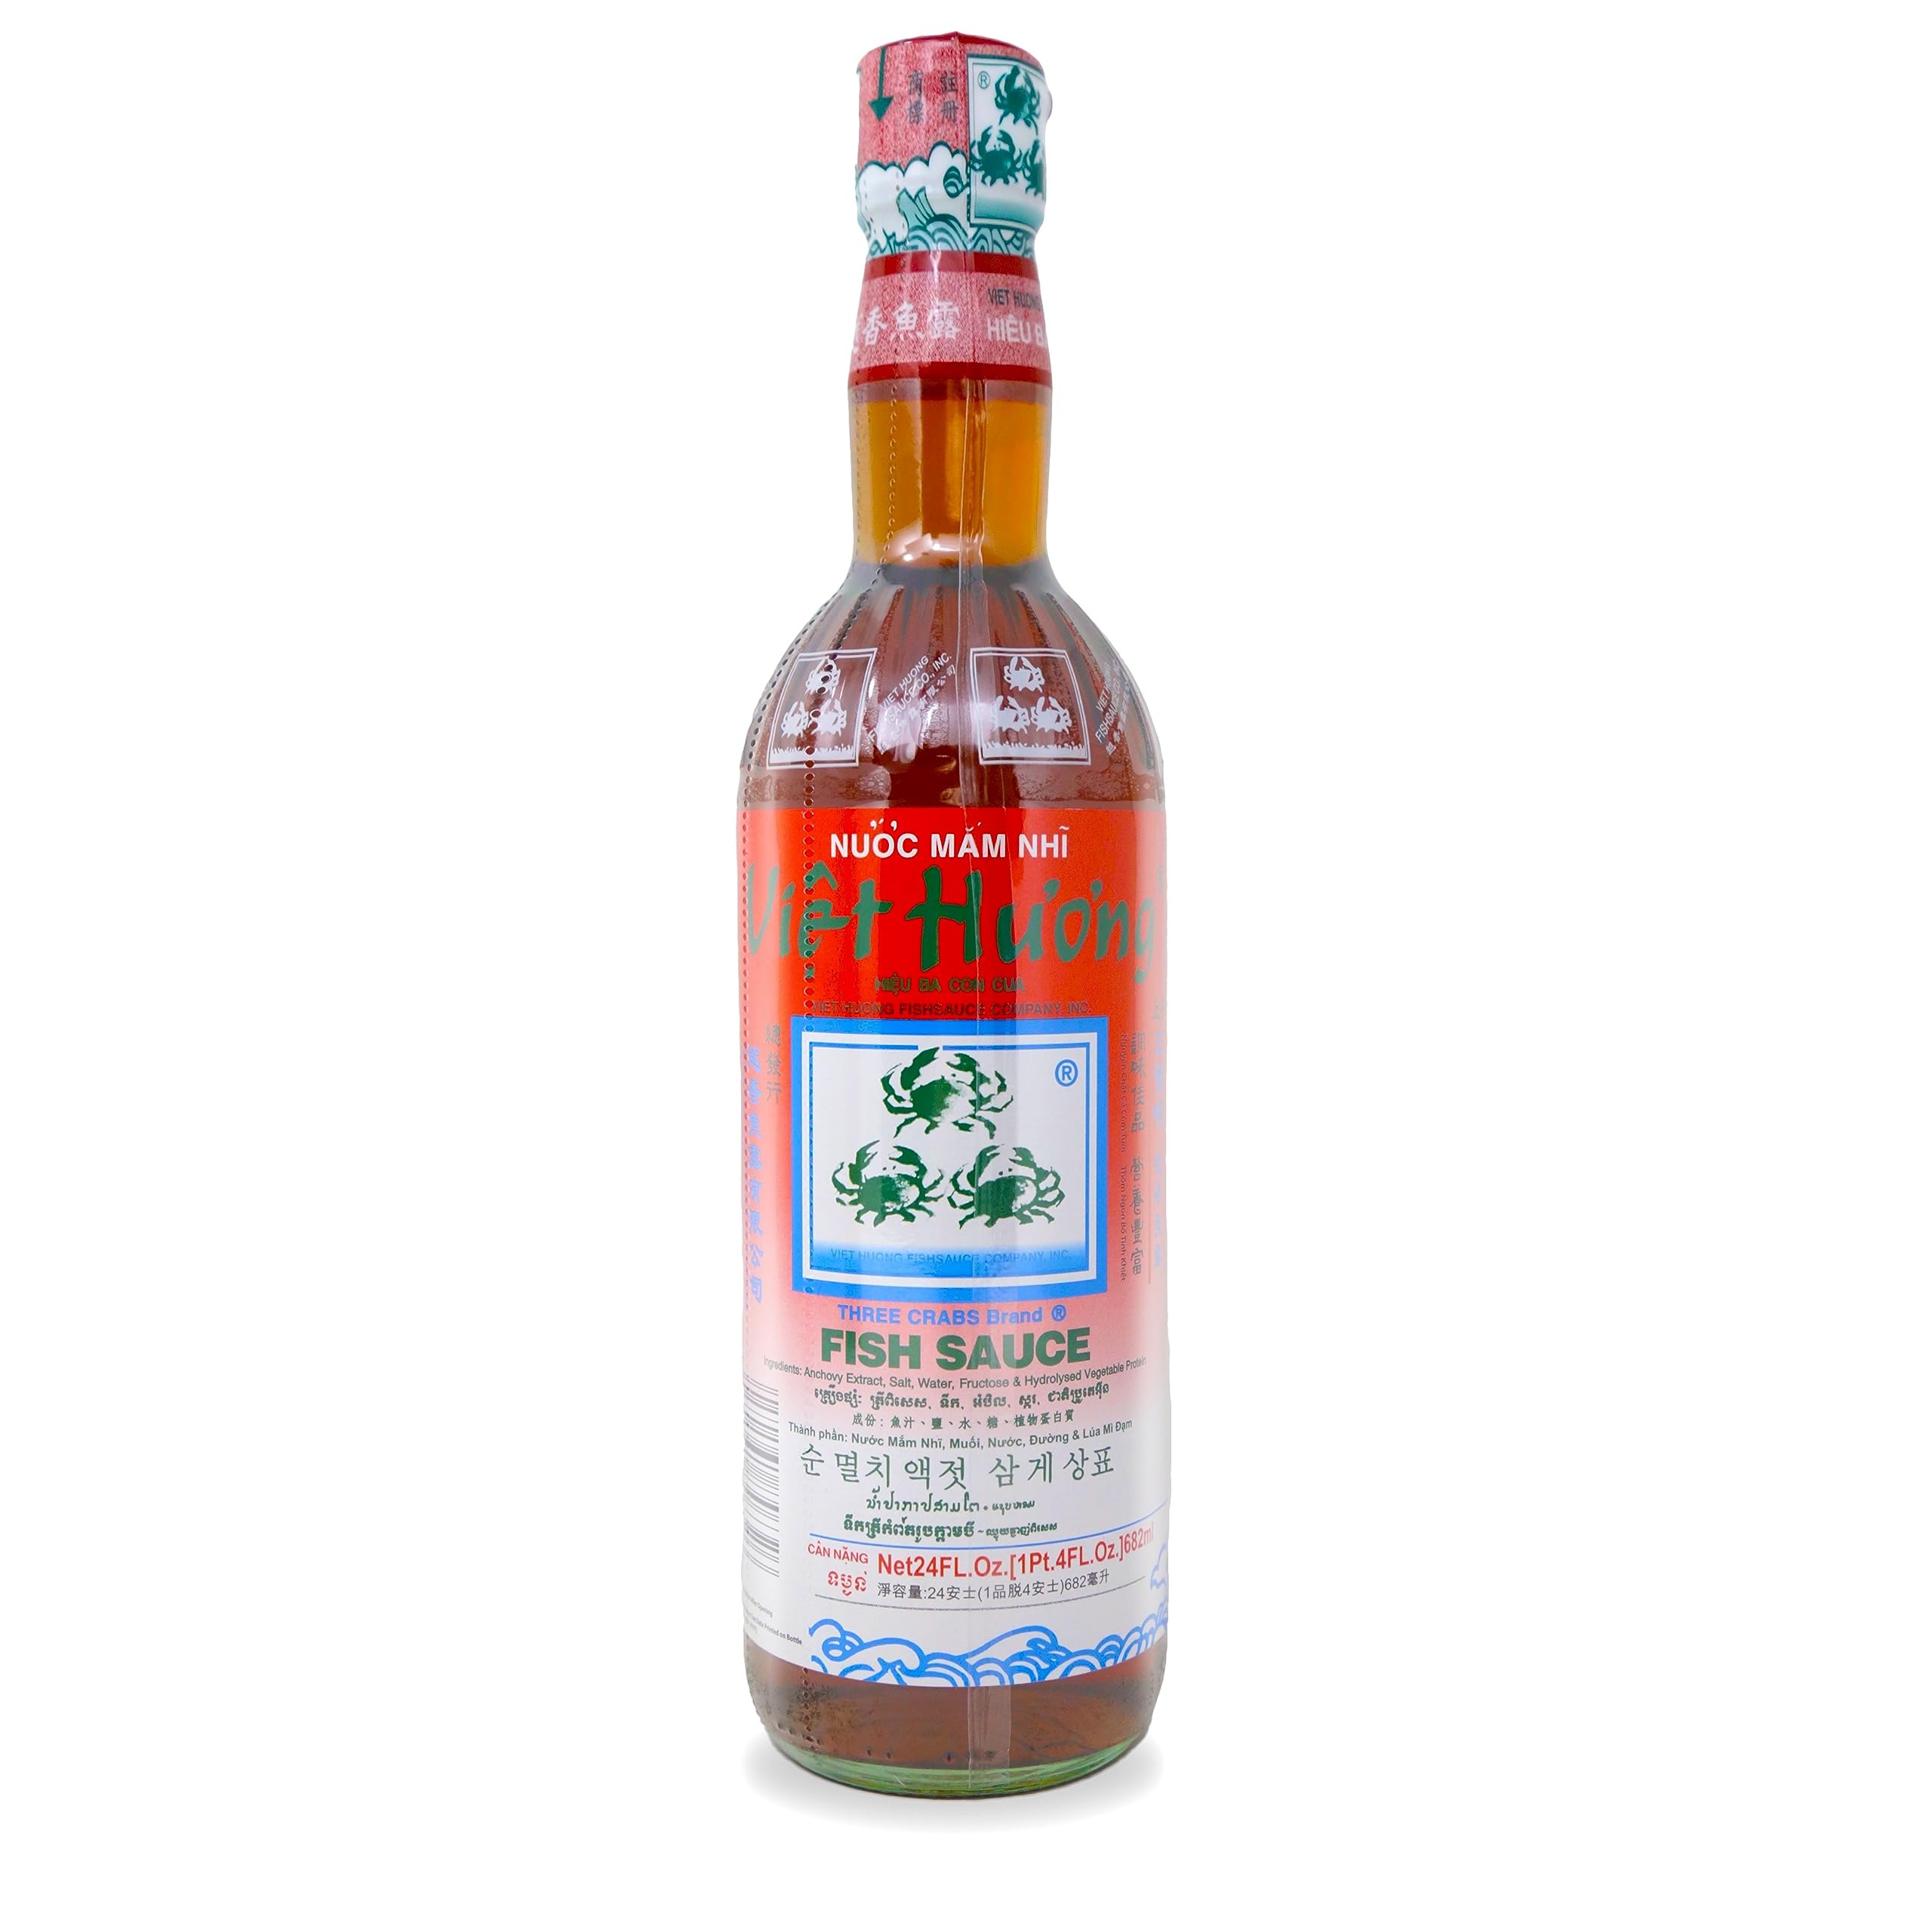
Item Name: 3 Crab Sauce Fish
Bullet Point: 24 fl. oz.
Product Description: This Southeast Asian staple is made of salted and fermented anchovies and is used there instead of soy sauce. It is called "nam pla" in Thailand and "nuoc mam" in Vietnam. This is the preferred brand of FoodTV s Ming Tsai.
Value: 48.0
Unit: Fl Oz

Price: 17.3